Idol 2008 (Sweden)

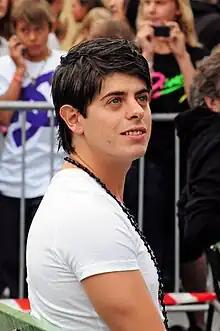
Kevin Borg

The fifth season of "Swedish Idol" premiered on 3 September 2008 and continued until its grand finale on 12 December, when 22-year-old Kevin Borg was crowned winner. It was the first season to feature new judges Laila Bagge, Anders Bagge and Andreas Carlsson, a move that made it the first "Idol" series in the world to completely replace its judging panel. The series took advantage of guest judges including Charlotte Perrelli, Desmond Child and Cyndi Lauper, and the final 3 results show featured a performance by Leona Lewis, who sang "Forgive Me". For the second year running, the grand finale was held in Stockholm's Globen Arena with a live audience of 16,000 people, where operatic group Il Divo also sang live. Season 5 of "Swedish Idol" marked only the second time in worldwide" Idol" history where neither of the final two contestants were born in the show's home country. Winner Kevin Borg was born in Malta and runner-up Alice Svensson was born in Vietnam. The only other Idol contest to have this occur was Greece's Super Idol in 2004.